La Campana (archaeological site)

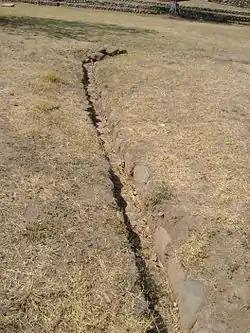
Underground drainage.

Next to Structure 2 are some petroglyphs. In this area are parts of the underground drainage system, made to collect and evacuate storm rain water. It was originally covered with stones. Its lay out follows the buildings arrangement.